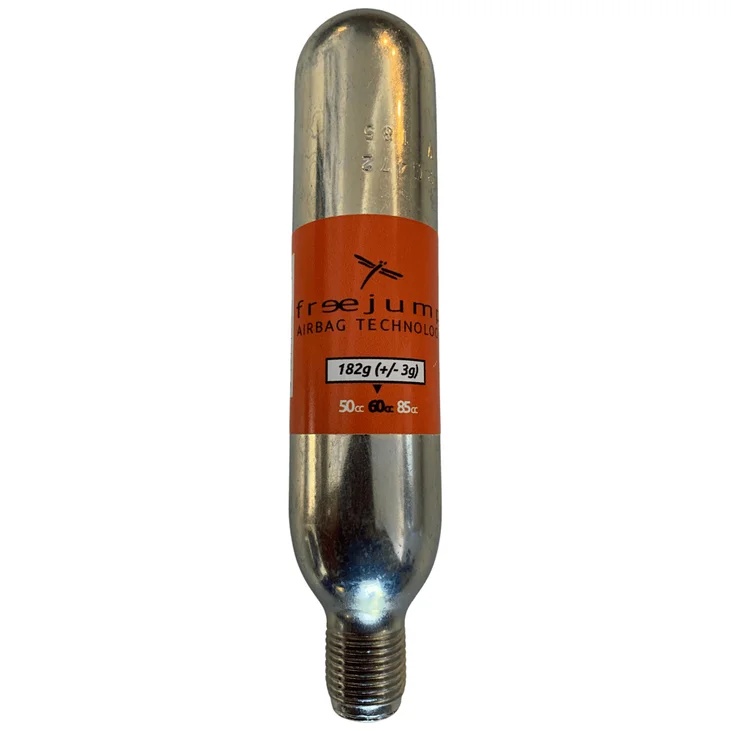
Free Jump Airbag Vest Cartridge
Easily replace your air cartridge after a fall with the Freejump Airbag Refill Cartridge !
Brand: Free Jump
Category: Sporting Goods > Outdoor Recreation > Hang Gliding & Skydiving > Air Suits